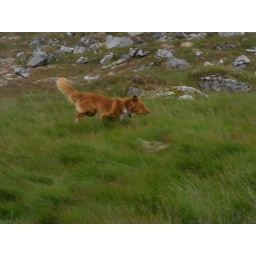
Running like there's no tomorrow, a beautiful dog named Tara running in the countryside